Picromerite

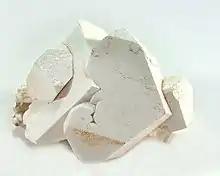
Picromerite on halite

Picromerite (synonyms: schoenite, schönite) is a mineral from the class of hydrous sulfates lacking additional anions, and containing medium to large cations according to the Nickel–Strunz classification.